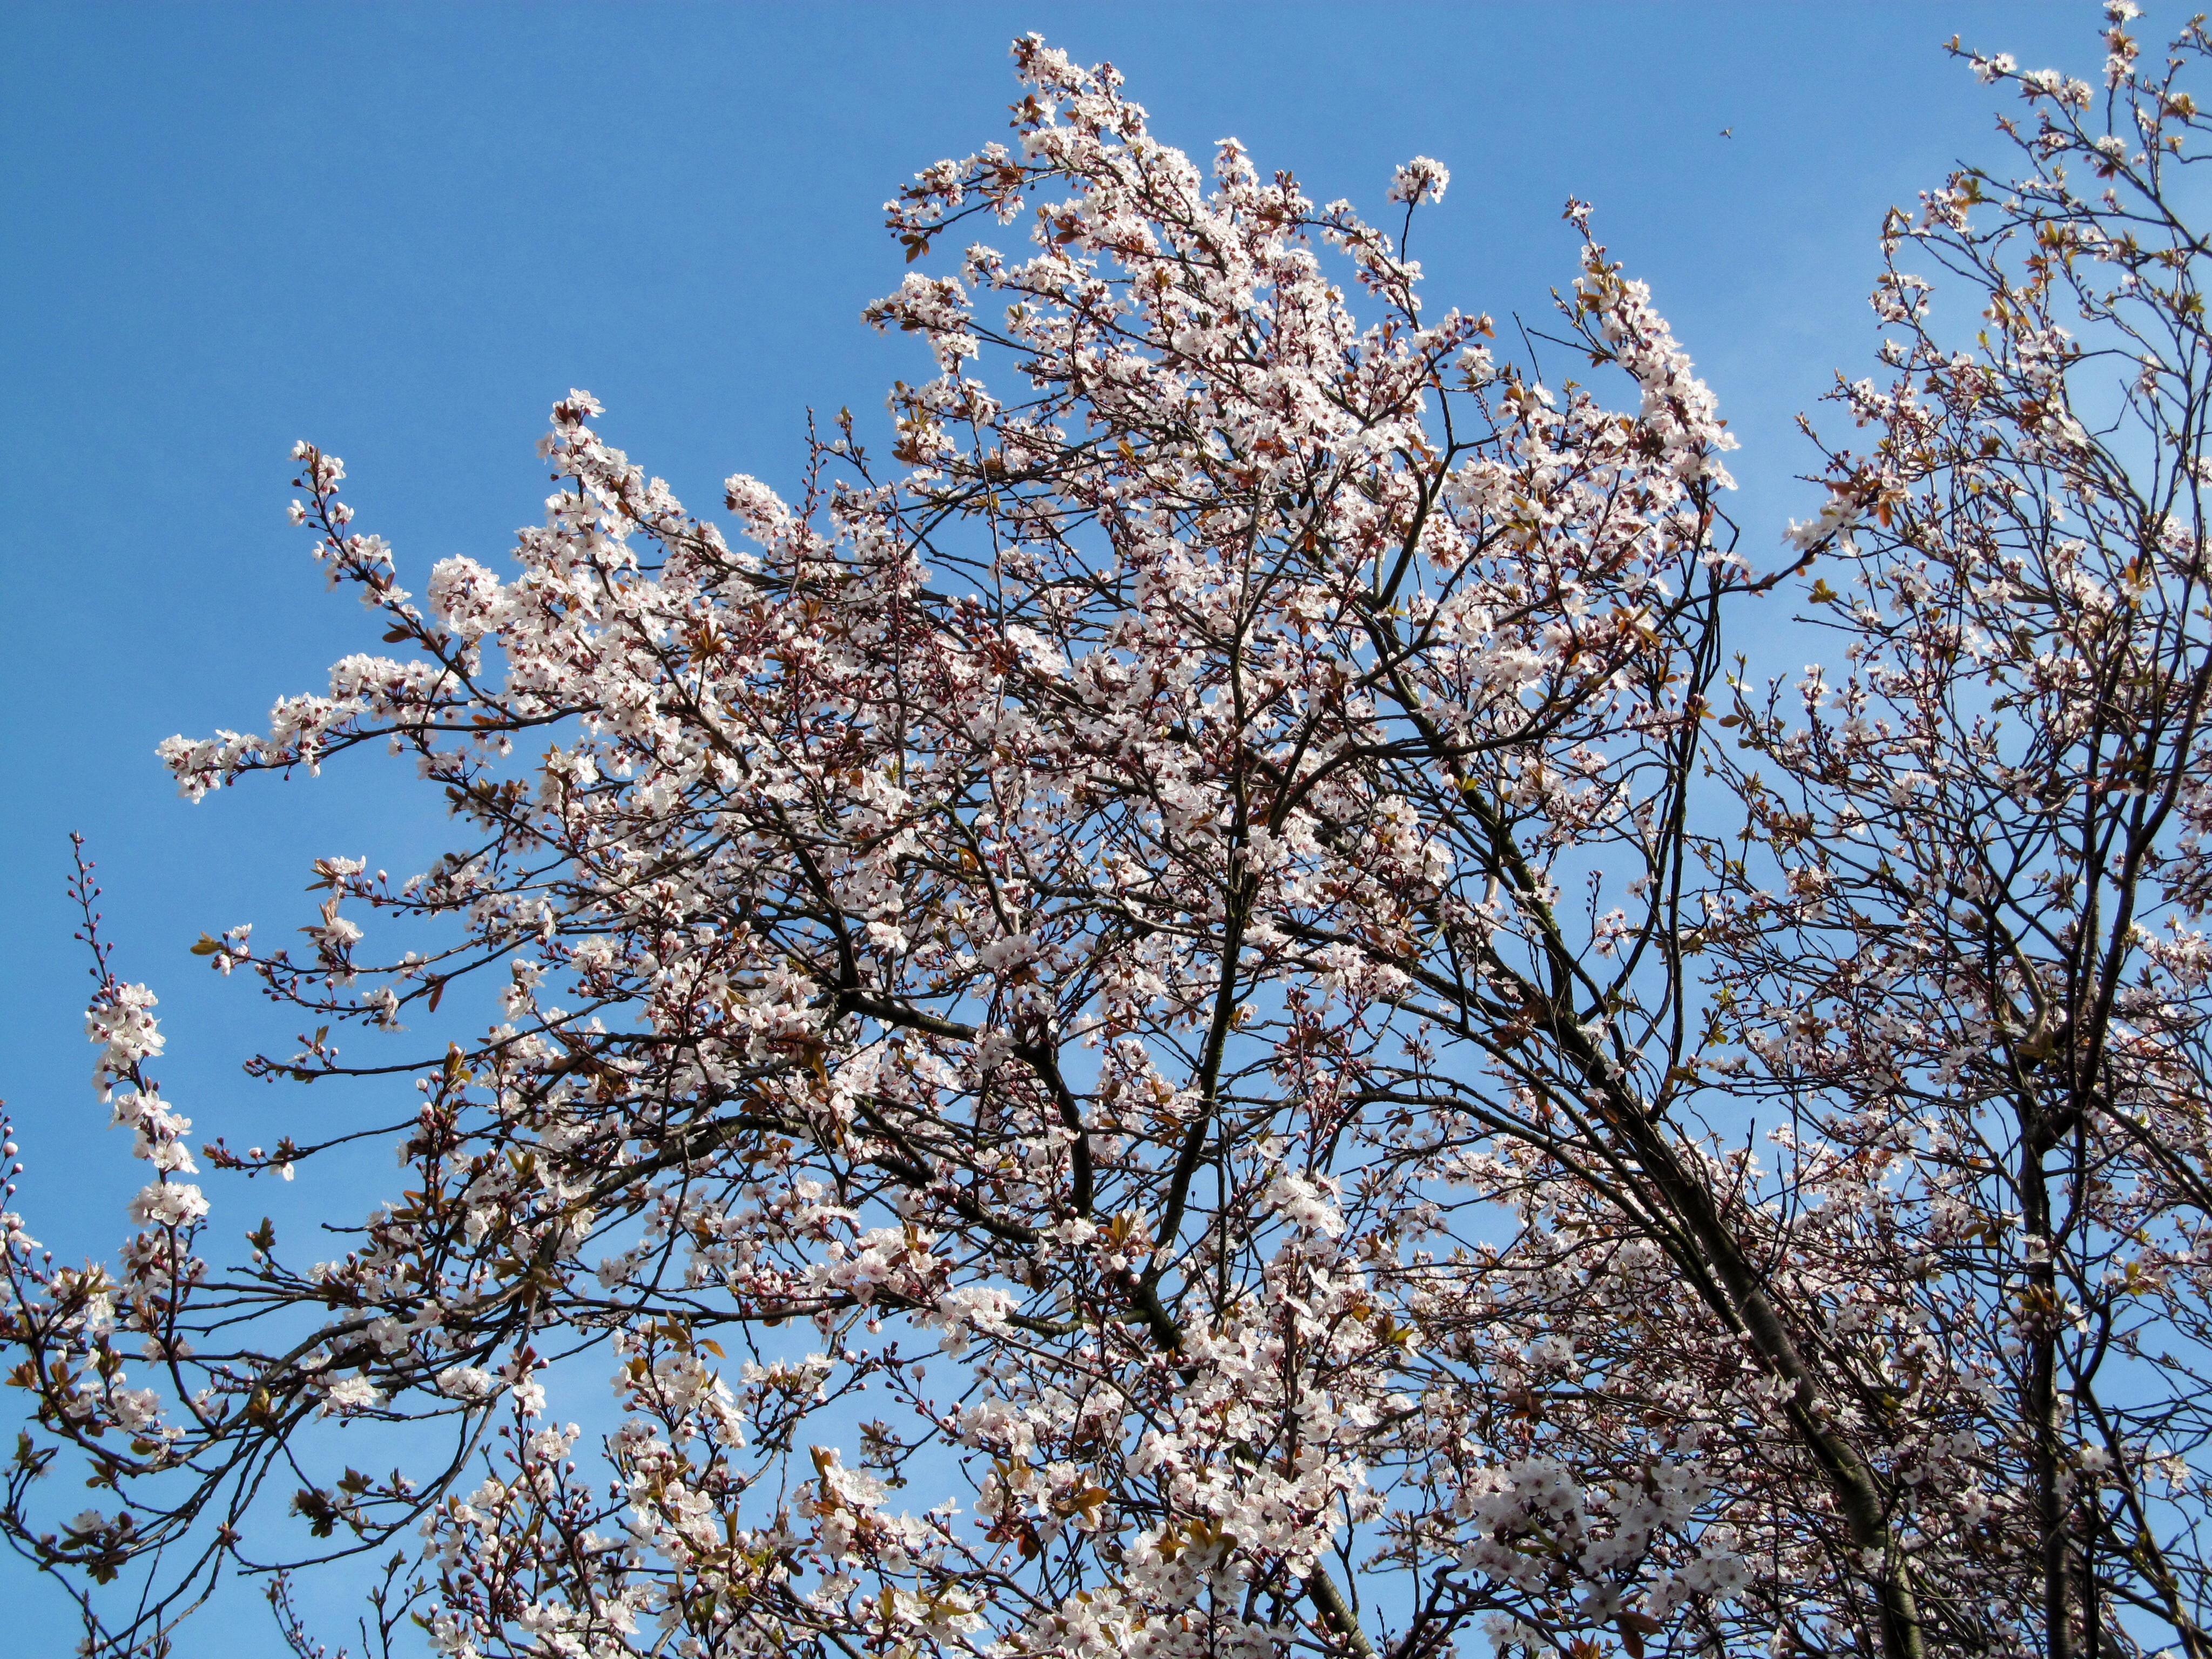
tree, branch, blossom, winter, plant, flower, frost, explore, spring, produce, flora, season, cherry blossom, inexplore, fantasticnature, peacetoall